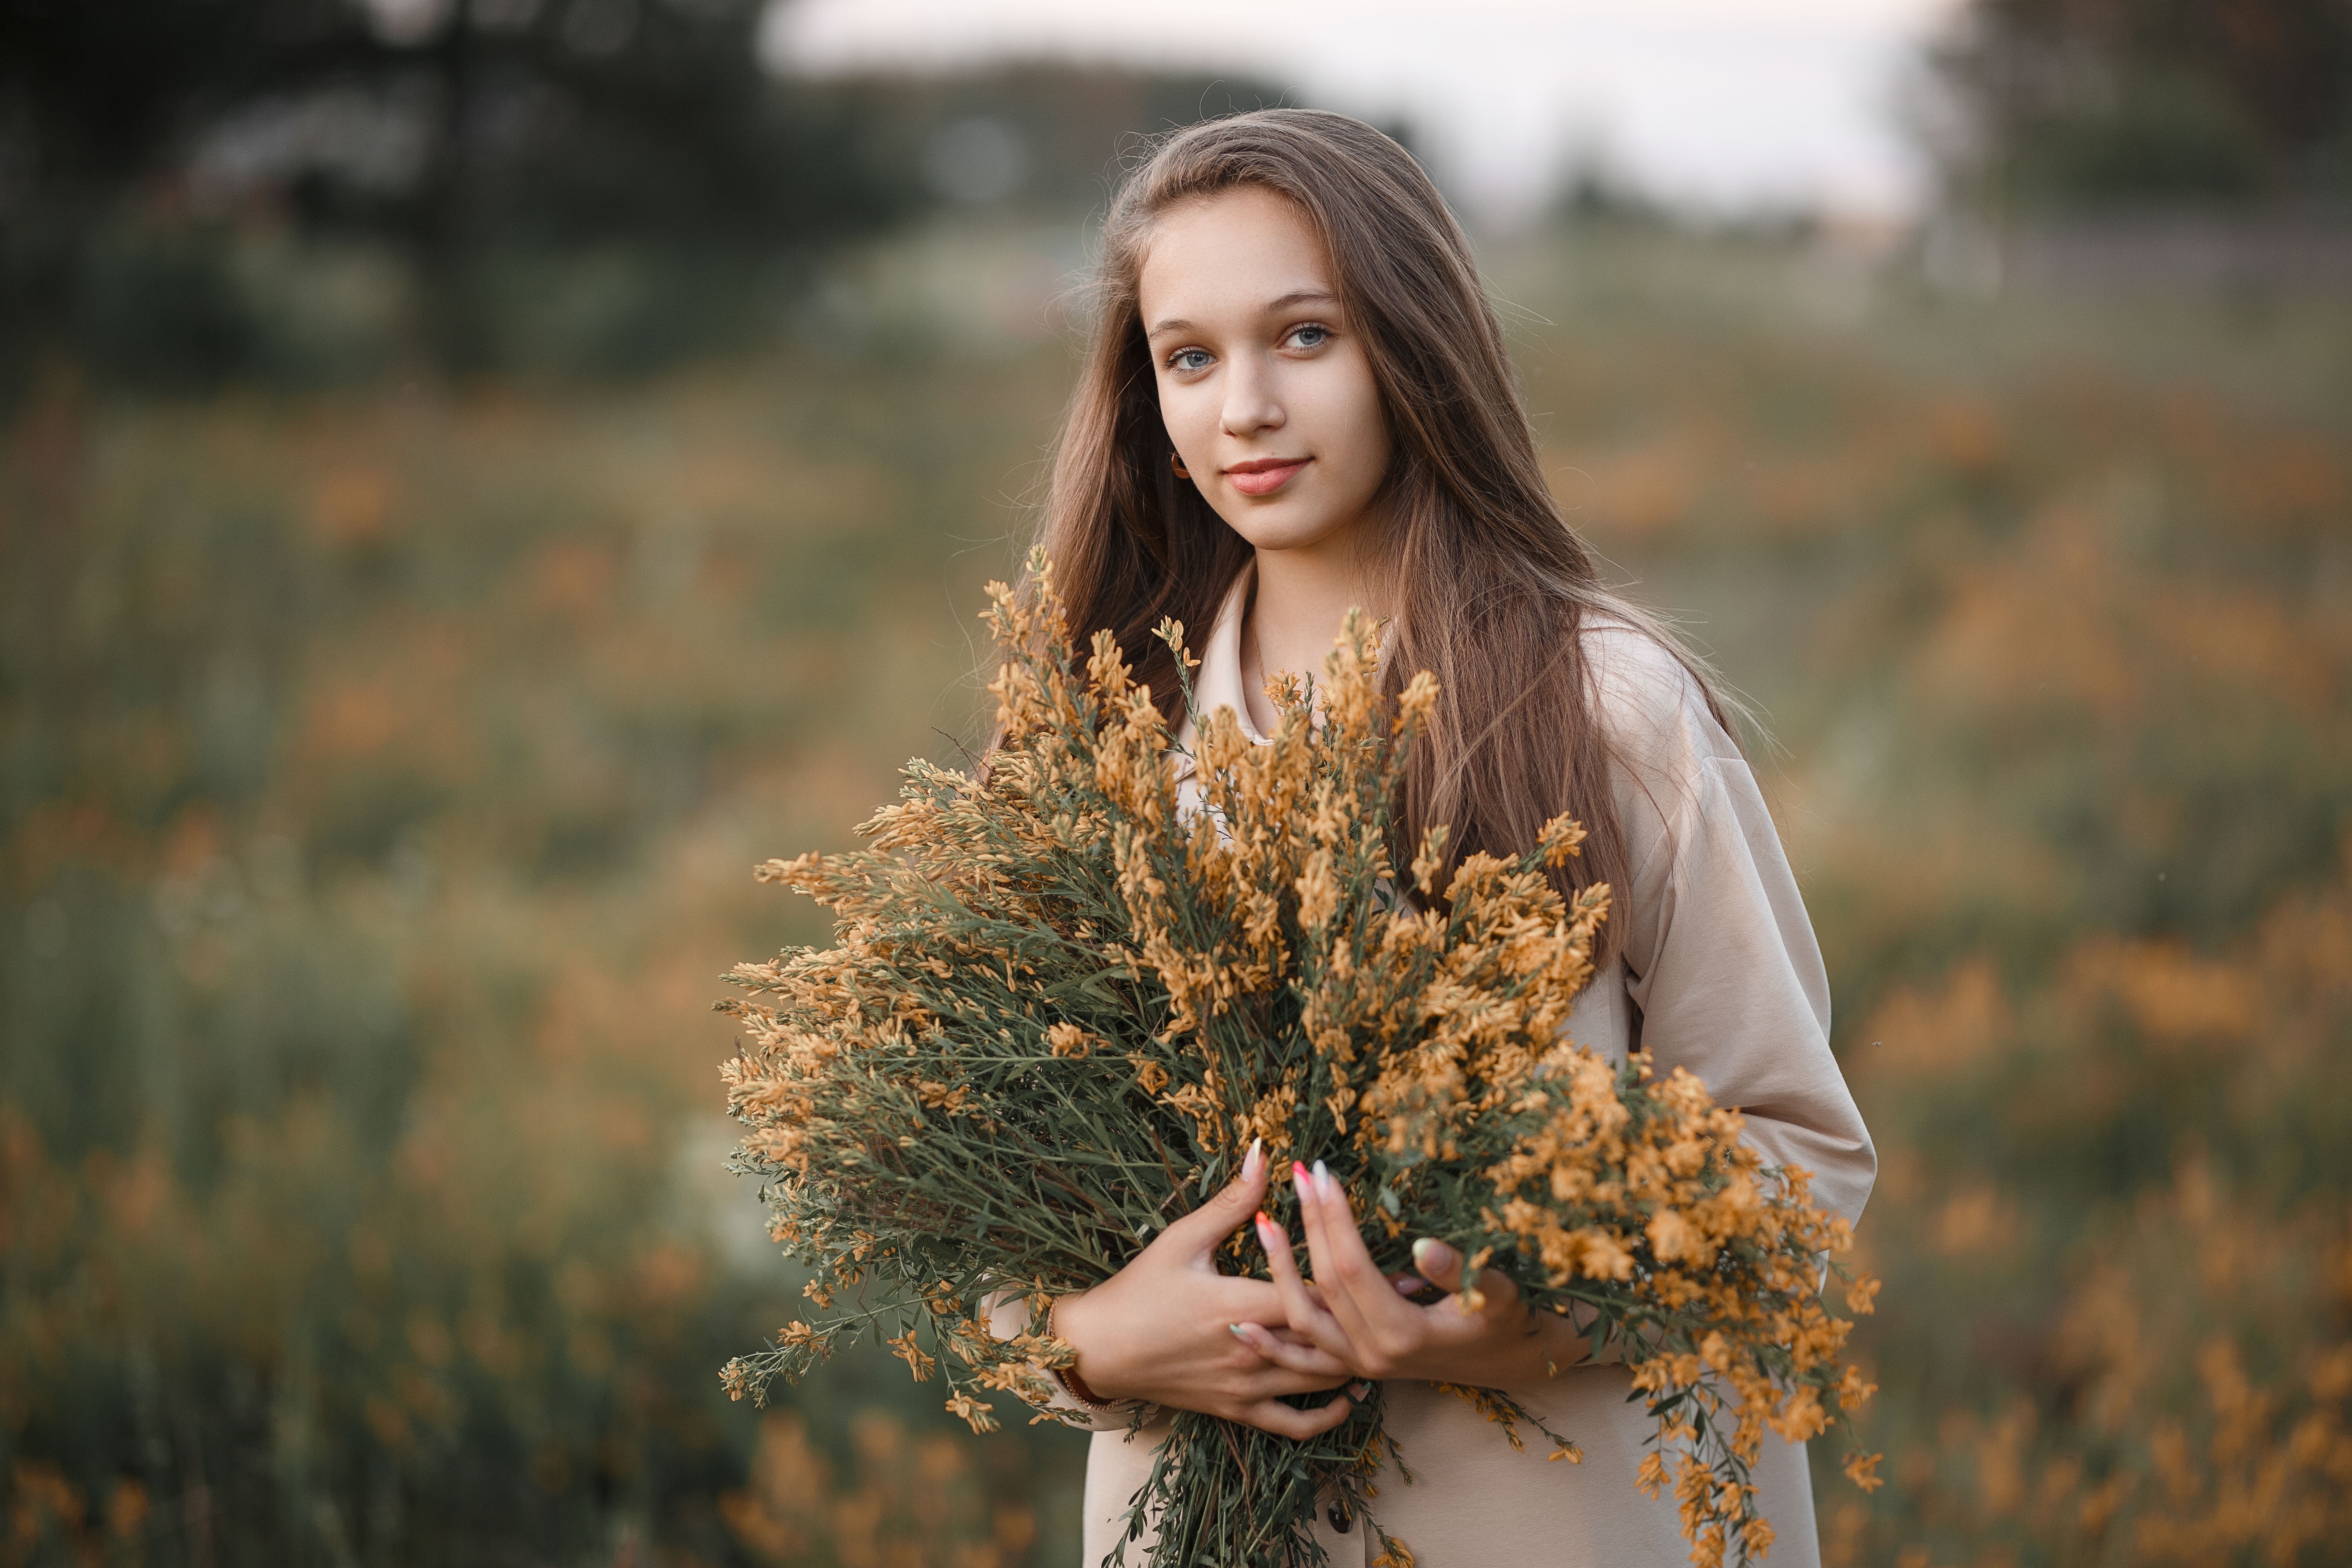
woman, hair, eye, People in nature, plant, flower, smile, leaf, flash photography, dress, happy, sunlight, grass, grassland, landscape, grass family, long hair, blond, brown hair, prairie, flowering plant, spring, flower arranging, fashion model, field, sitting, backlighting, soil, fur, portrait photography, floral design, portrait, forest, autumn, wildflower, photo shoot, bouquet, floristry